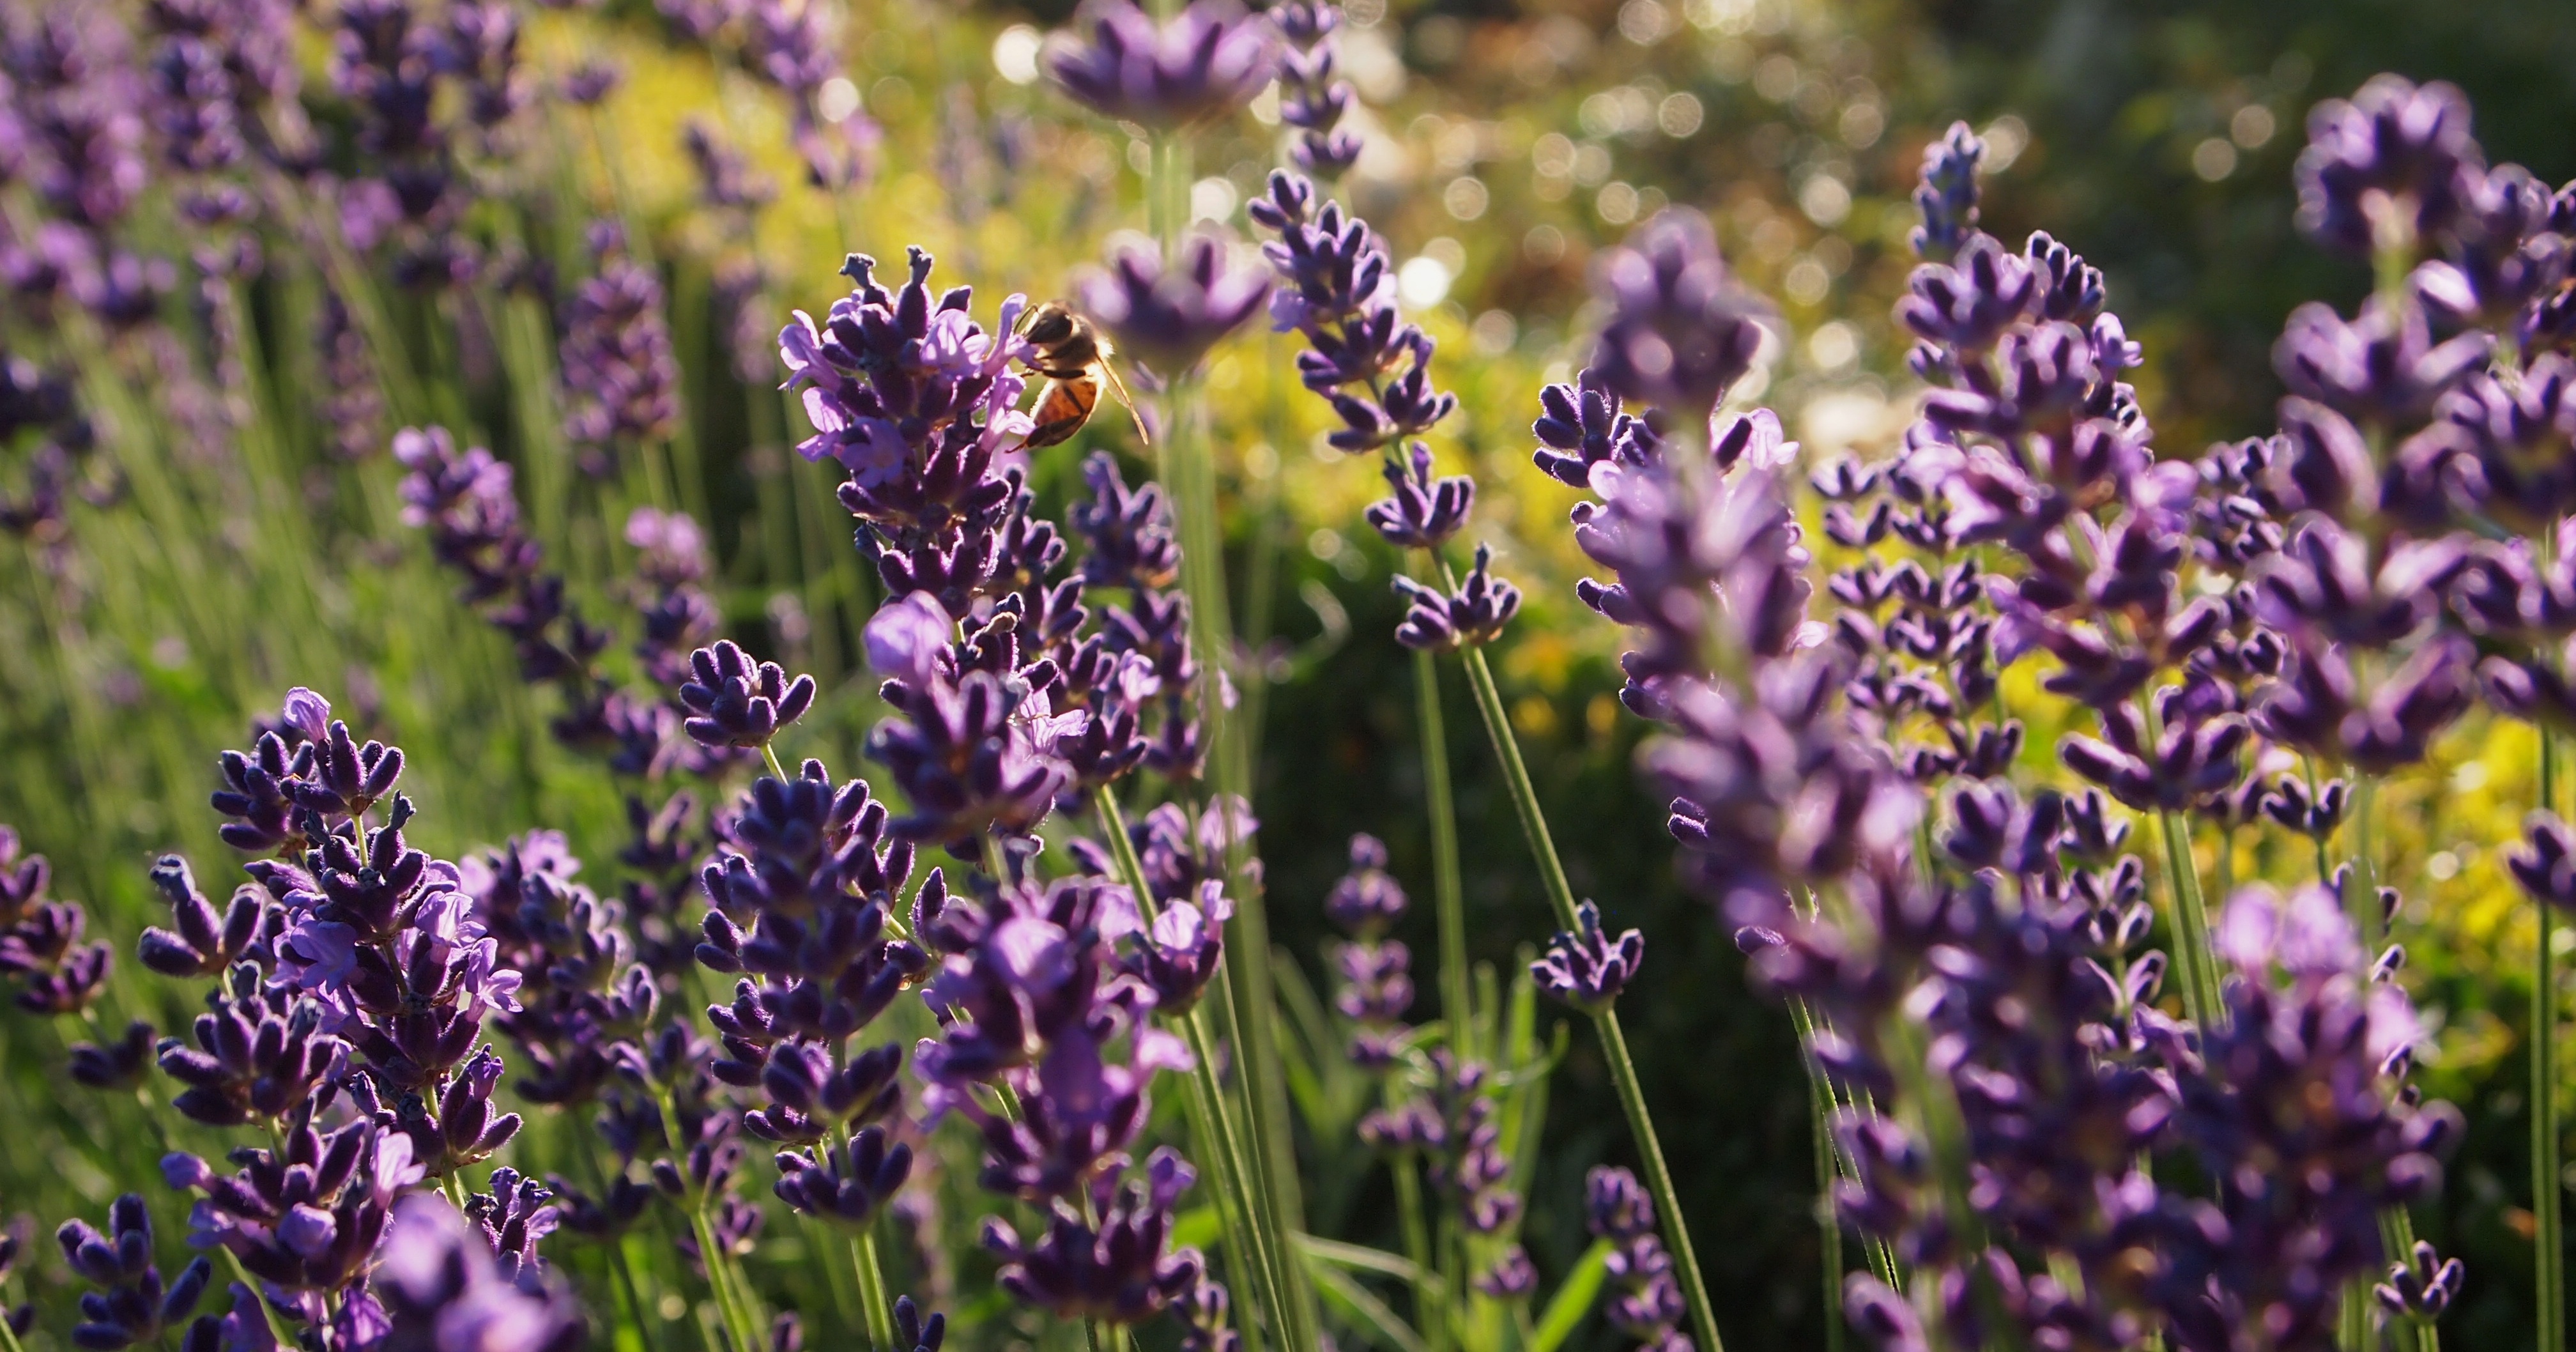
nature, plant, field, meadow, flower, purple, bug, botany, garden, flora, lavender, wildflower, wings, blue purple flower, macro photography, flowering plant, land plant, english lavender, french lavender